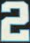
Number: 2